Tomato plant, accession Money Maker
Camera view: tilt-top (135 deg); turntable rotation: 60 degrees
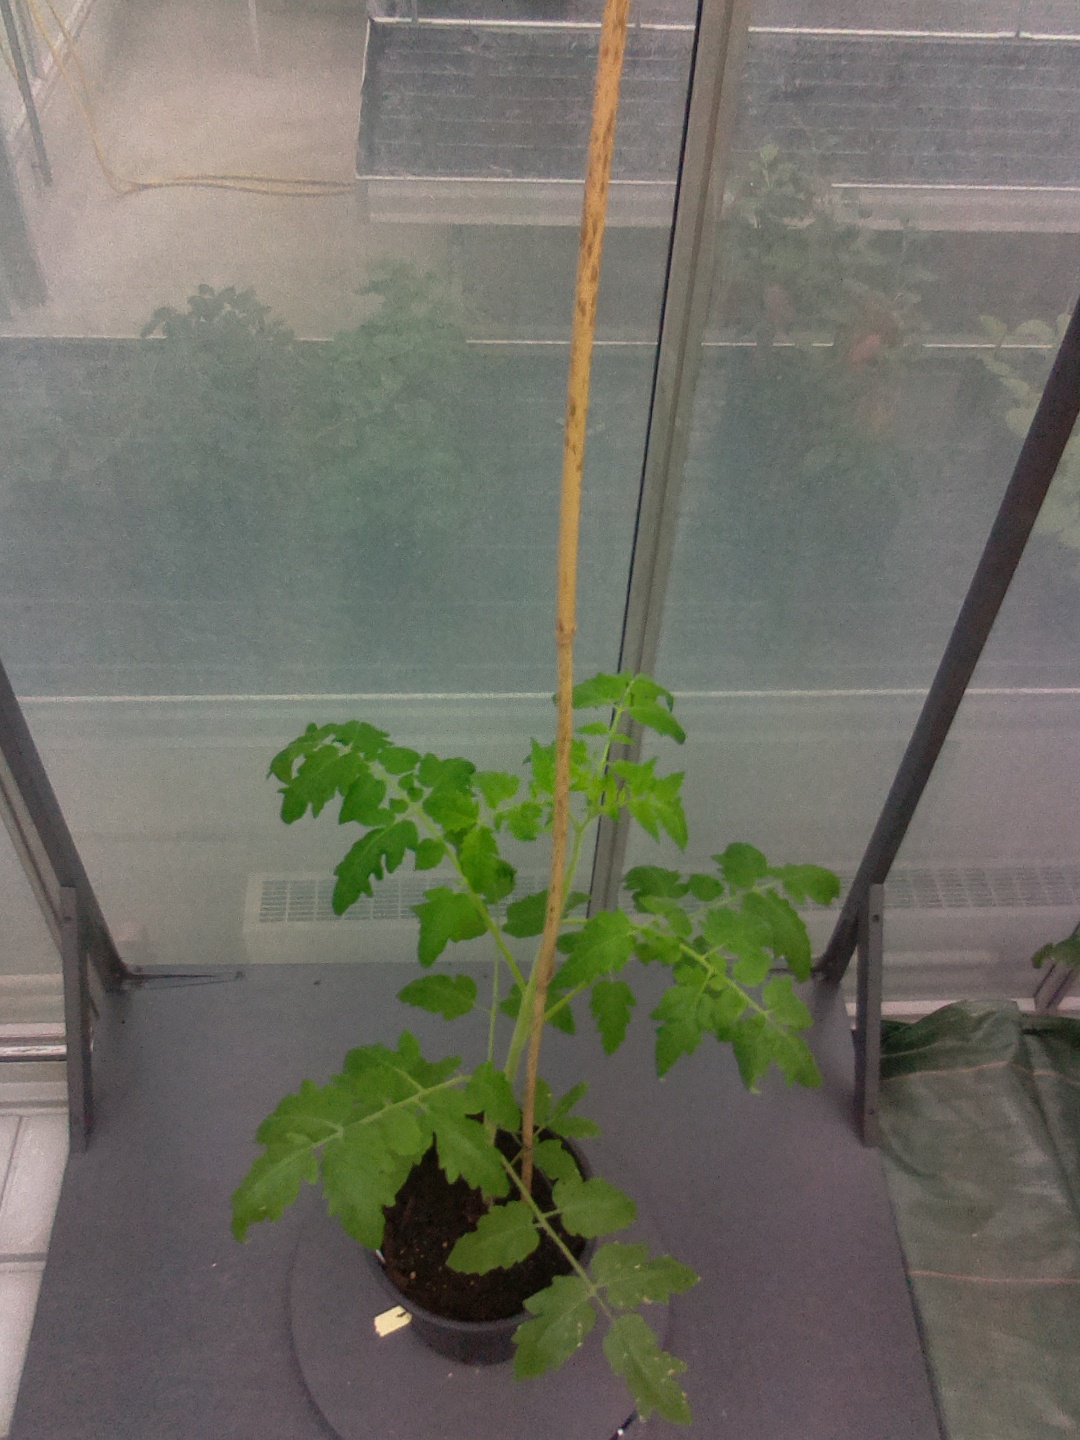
BBCH growth stage 14: 8 of true leaves visible